Vladimir Uspenski

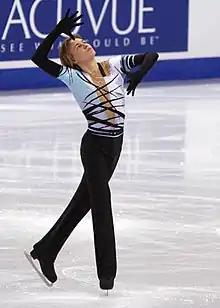
Uspenski in 2008.

Vladimir Sergeyevich Uspenski (born 7 February 1989) is a Russian former competitive figure skater. He is the 2007 Golden Spin of Zagreb bronze medalist and competed at one senior Grand Prix event.